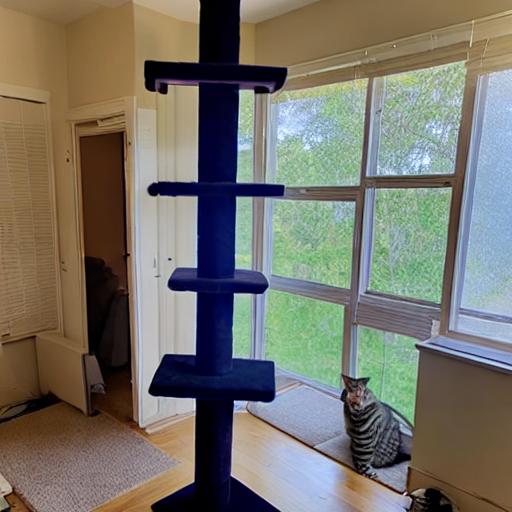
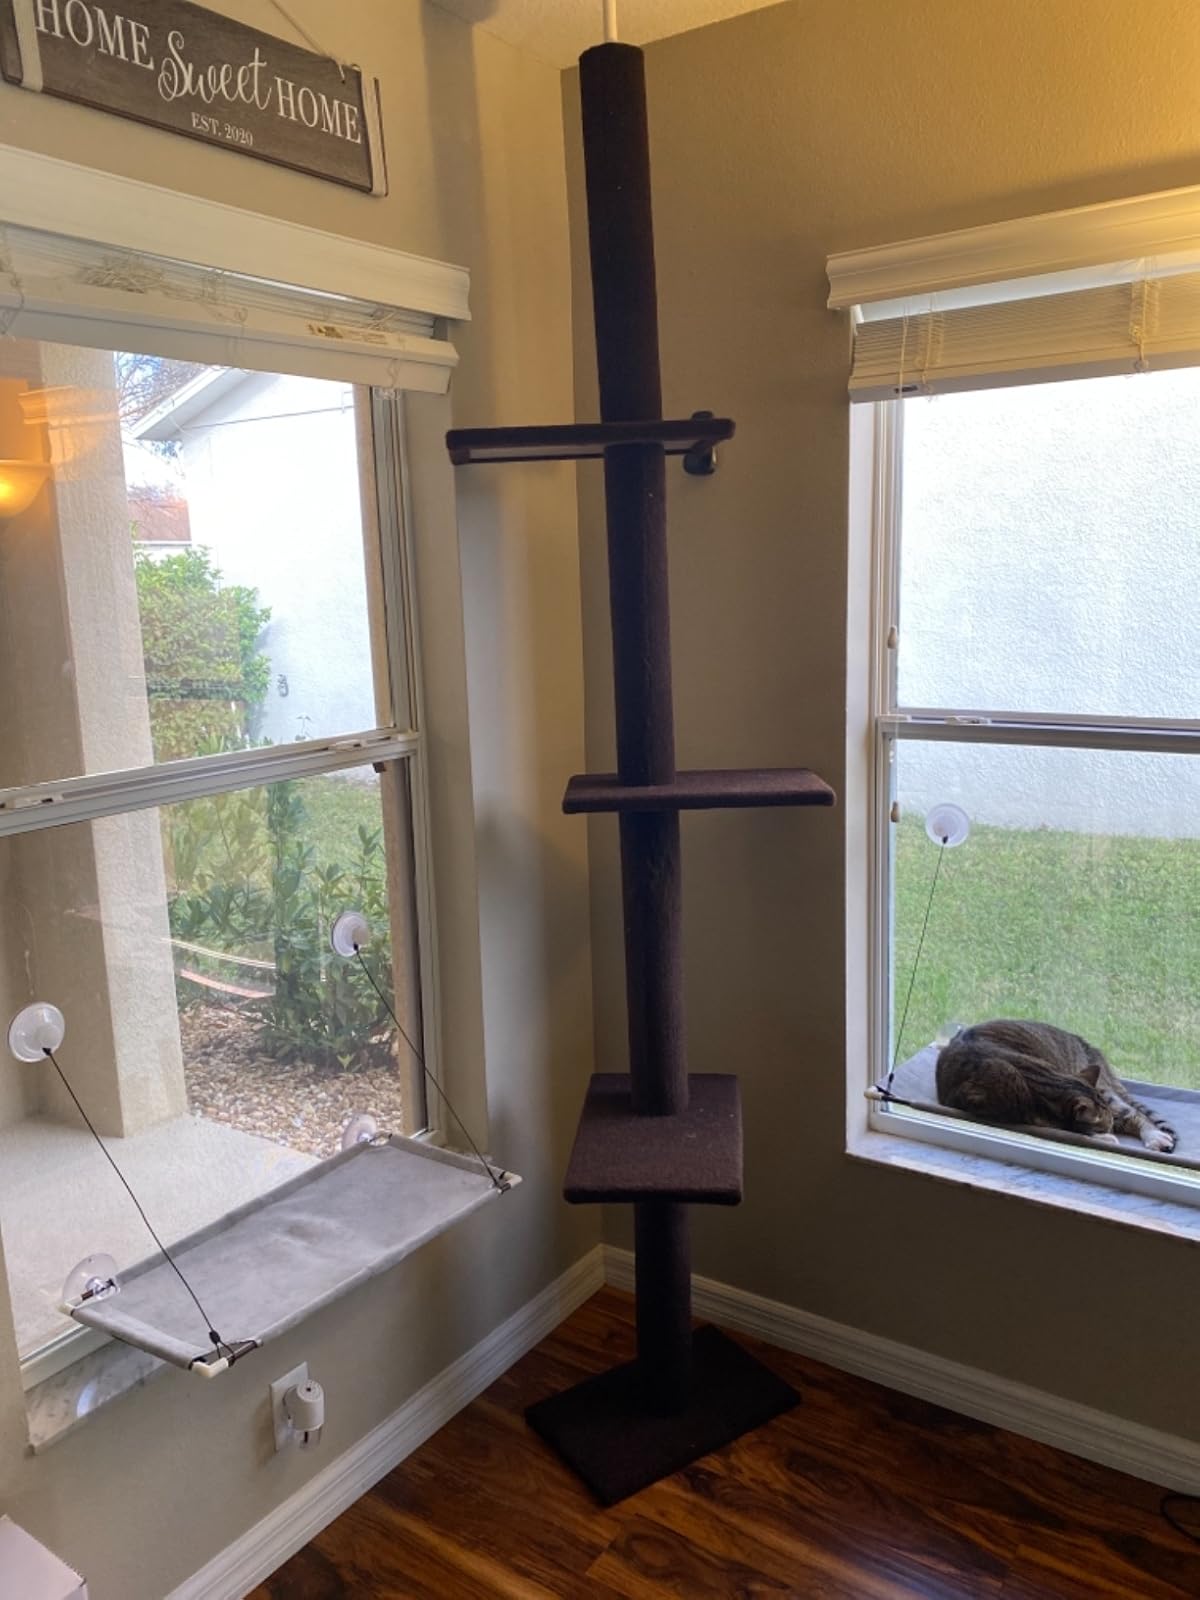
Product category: items_cat tree
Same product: no